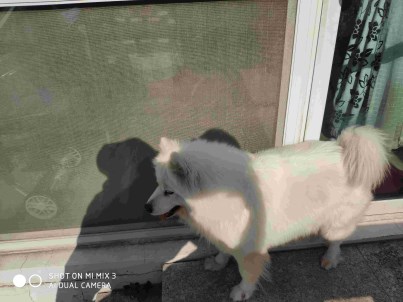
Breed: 2192-n000088-Samoyed